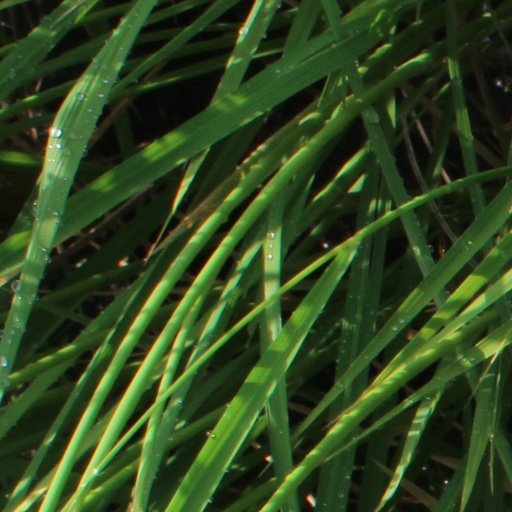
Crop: rice